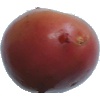
Label: Potato Red Washed 1